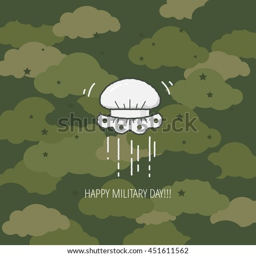
flat design template for greeting cards , posters and banners .